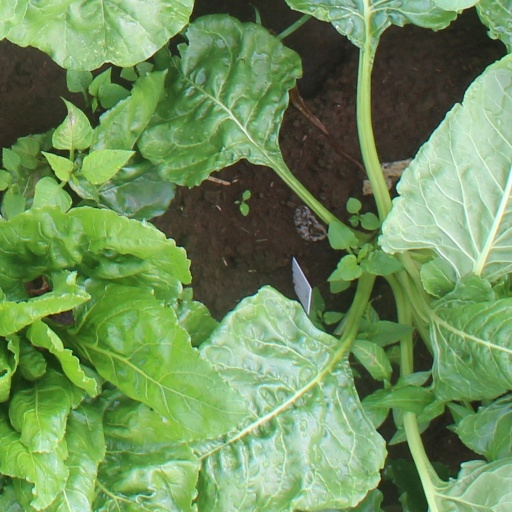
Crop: sugar beet